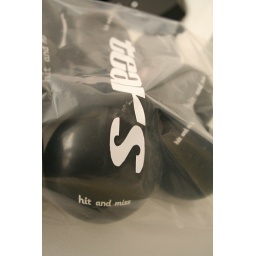
water bombs in a bag